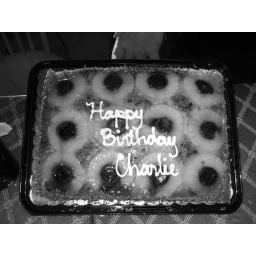
My 2nd Pineapple cake :-) I was in pineapple heaven!!!